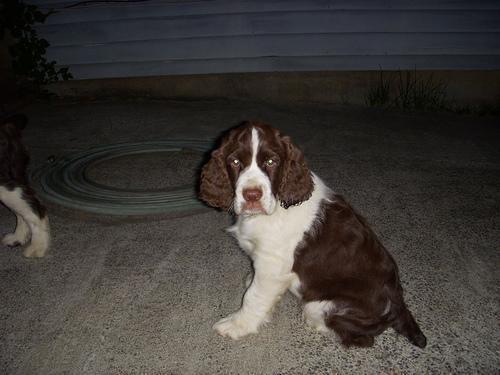
English_springer